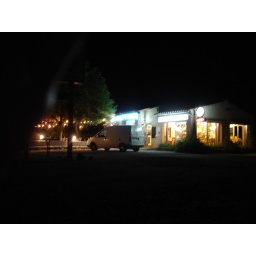
A well-lit pizza restaurant in Provence, contrasting with the surrounding black of the night.